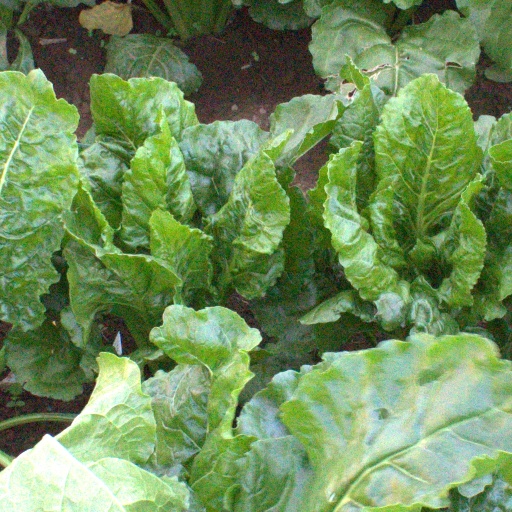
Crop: sugar beet